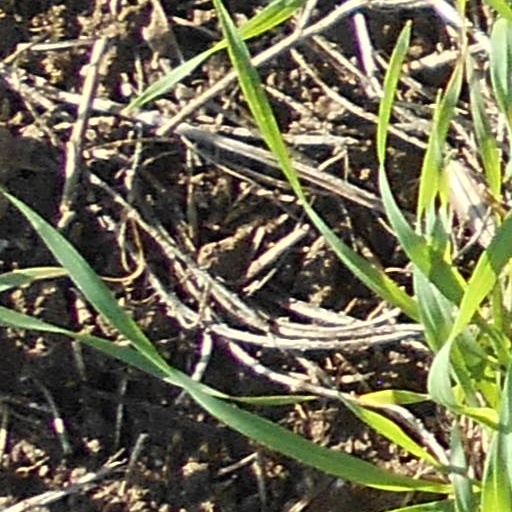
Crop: wheat